Schaffhausen onyx

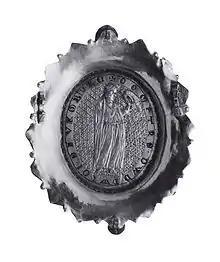
The silver falconer in silver on the reverse

The back consists of a silver-gilt plate, on which a standing figure, possibly a knight, was engraved "in a long, pleated house dress with cloak and breastplate, a floral wreath on the head and a falcon on the gloved left hand". The background is filled with rhombus and cross devices. The inscription reads ✠COMITIS LVDIWICI DE VROBURC, or '(possession) of Count Ludwig of Froburg', with the initial cross as an invocation. The text starts at the top and runs clockwise around the falconer, with a cap height of . This text was probably altered in the 16th century, under circumstances to disguise ownership. The changes were made by changing the existing capital letters by additional lines to other letters, which, however, makes no sense. The modified text is ✠OOMETRS DWDDIWIOI DE VKOBUKO. Nevertheless, the original lettering can be reconstructed quite well.